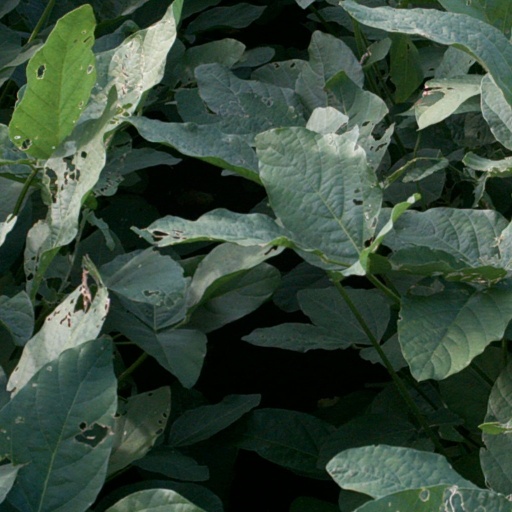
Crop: soybean